First Congregational Church (Sandusky, Ohio)

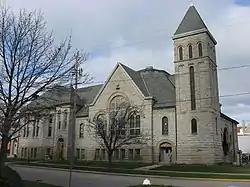

First Congregational Church, also known as First Congregational United Church of Christ, is an historic church located at 431 Columbus Avenue in Sandusky, Ohio. Designed in the Romanesque Revival style of architecture, it was built in 1895 by Sandusky builder George Philip Feick (1849-1932). On October 20, 1982, it was added to the National Register of Historic Places. First Congregational is still an active member of the United Church of Christ, though the congregation no longer worships at the First Congregational Church. The property was privately acquired in 2021 and after an estimated $425,000 overhaul, was converted to The Lost Sailor Inn, a multi-use AirBNB in September 2022